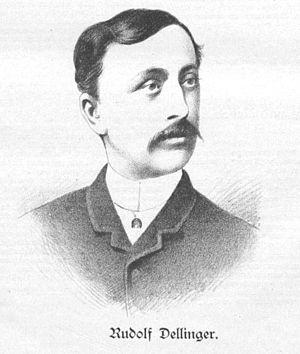
Rudolf Dellinger, né le 8 juillet 1857 à Graslitz, dans la région des Sudètes et décédé à Dresde le 24 septembre 1910 est un compositeur et chef d'orchestre allemand de Bohême. Il a presque exclusivement composé des opérettes et a été considéré comme un des compositeurs les plus remarquables de son temps.